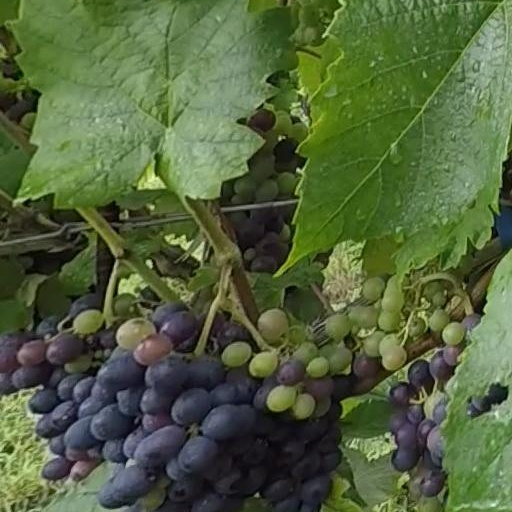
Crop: grape